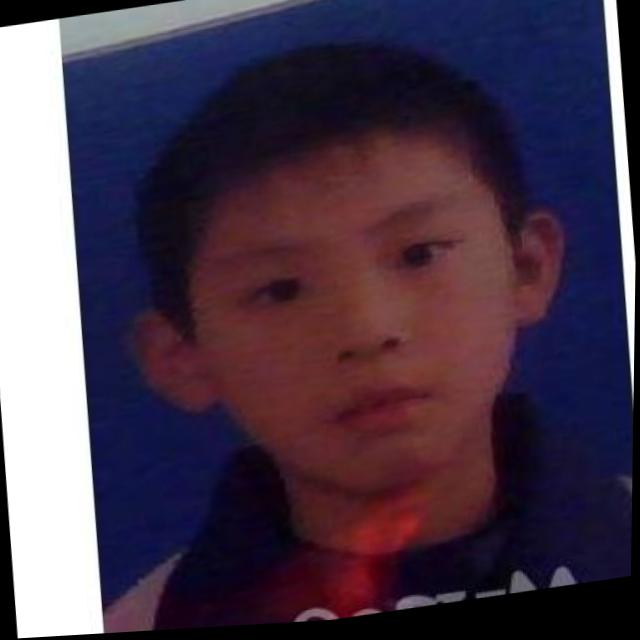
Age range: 0-12